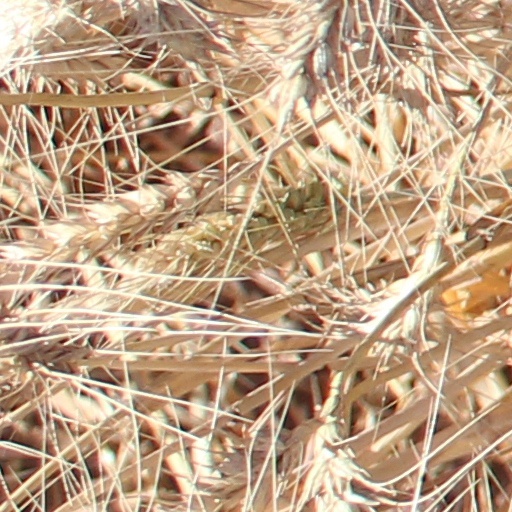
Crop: wheat